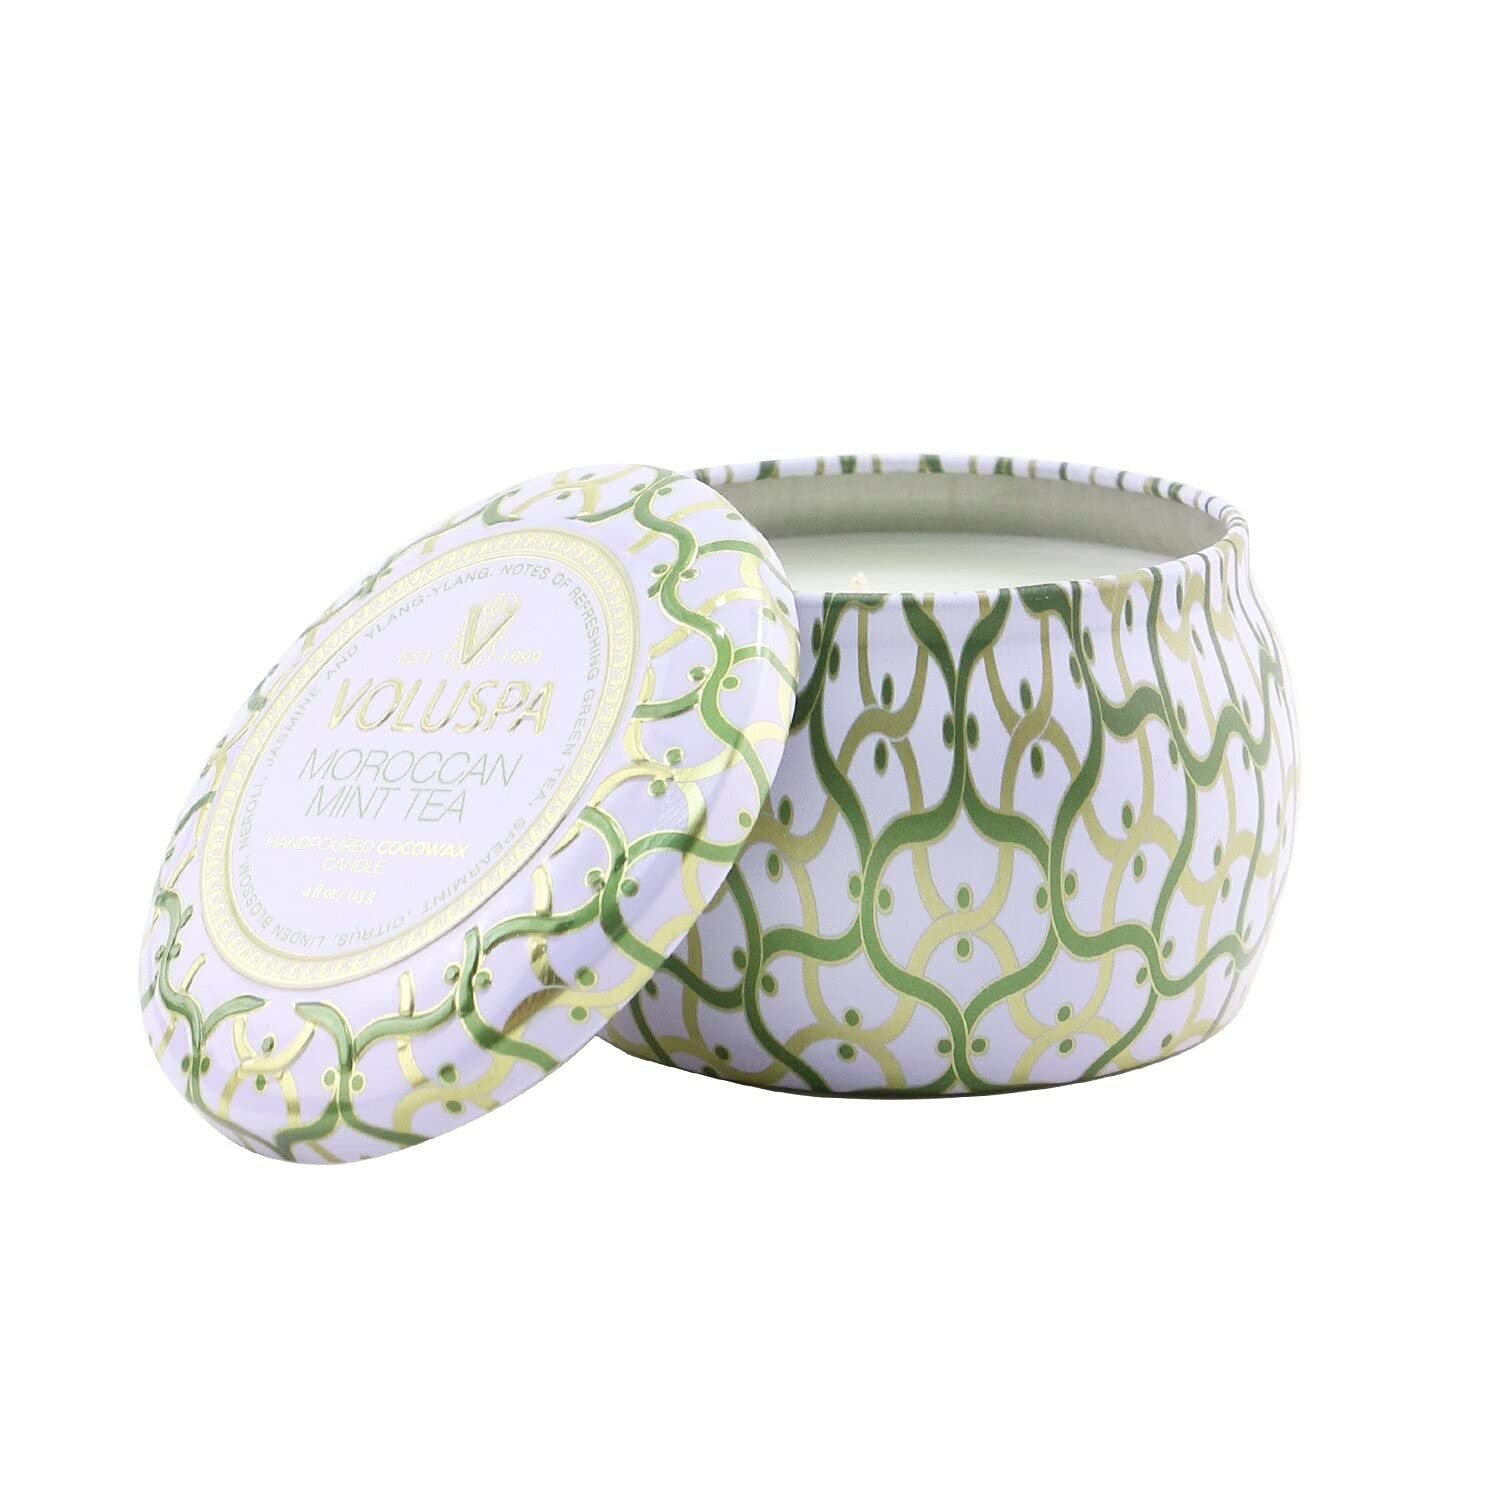
Item Name: Moroccan Mint Tea - Mini Tin Candle Moroccan Mint Tea
Product Description: Moroccan Mint Tea - Mini Tin Candle Moroccan Mint Tea
Value: nan
Unit: None

Price: 24